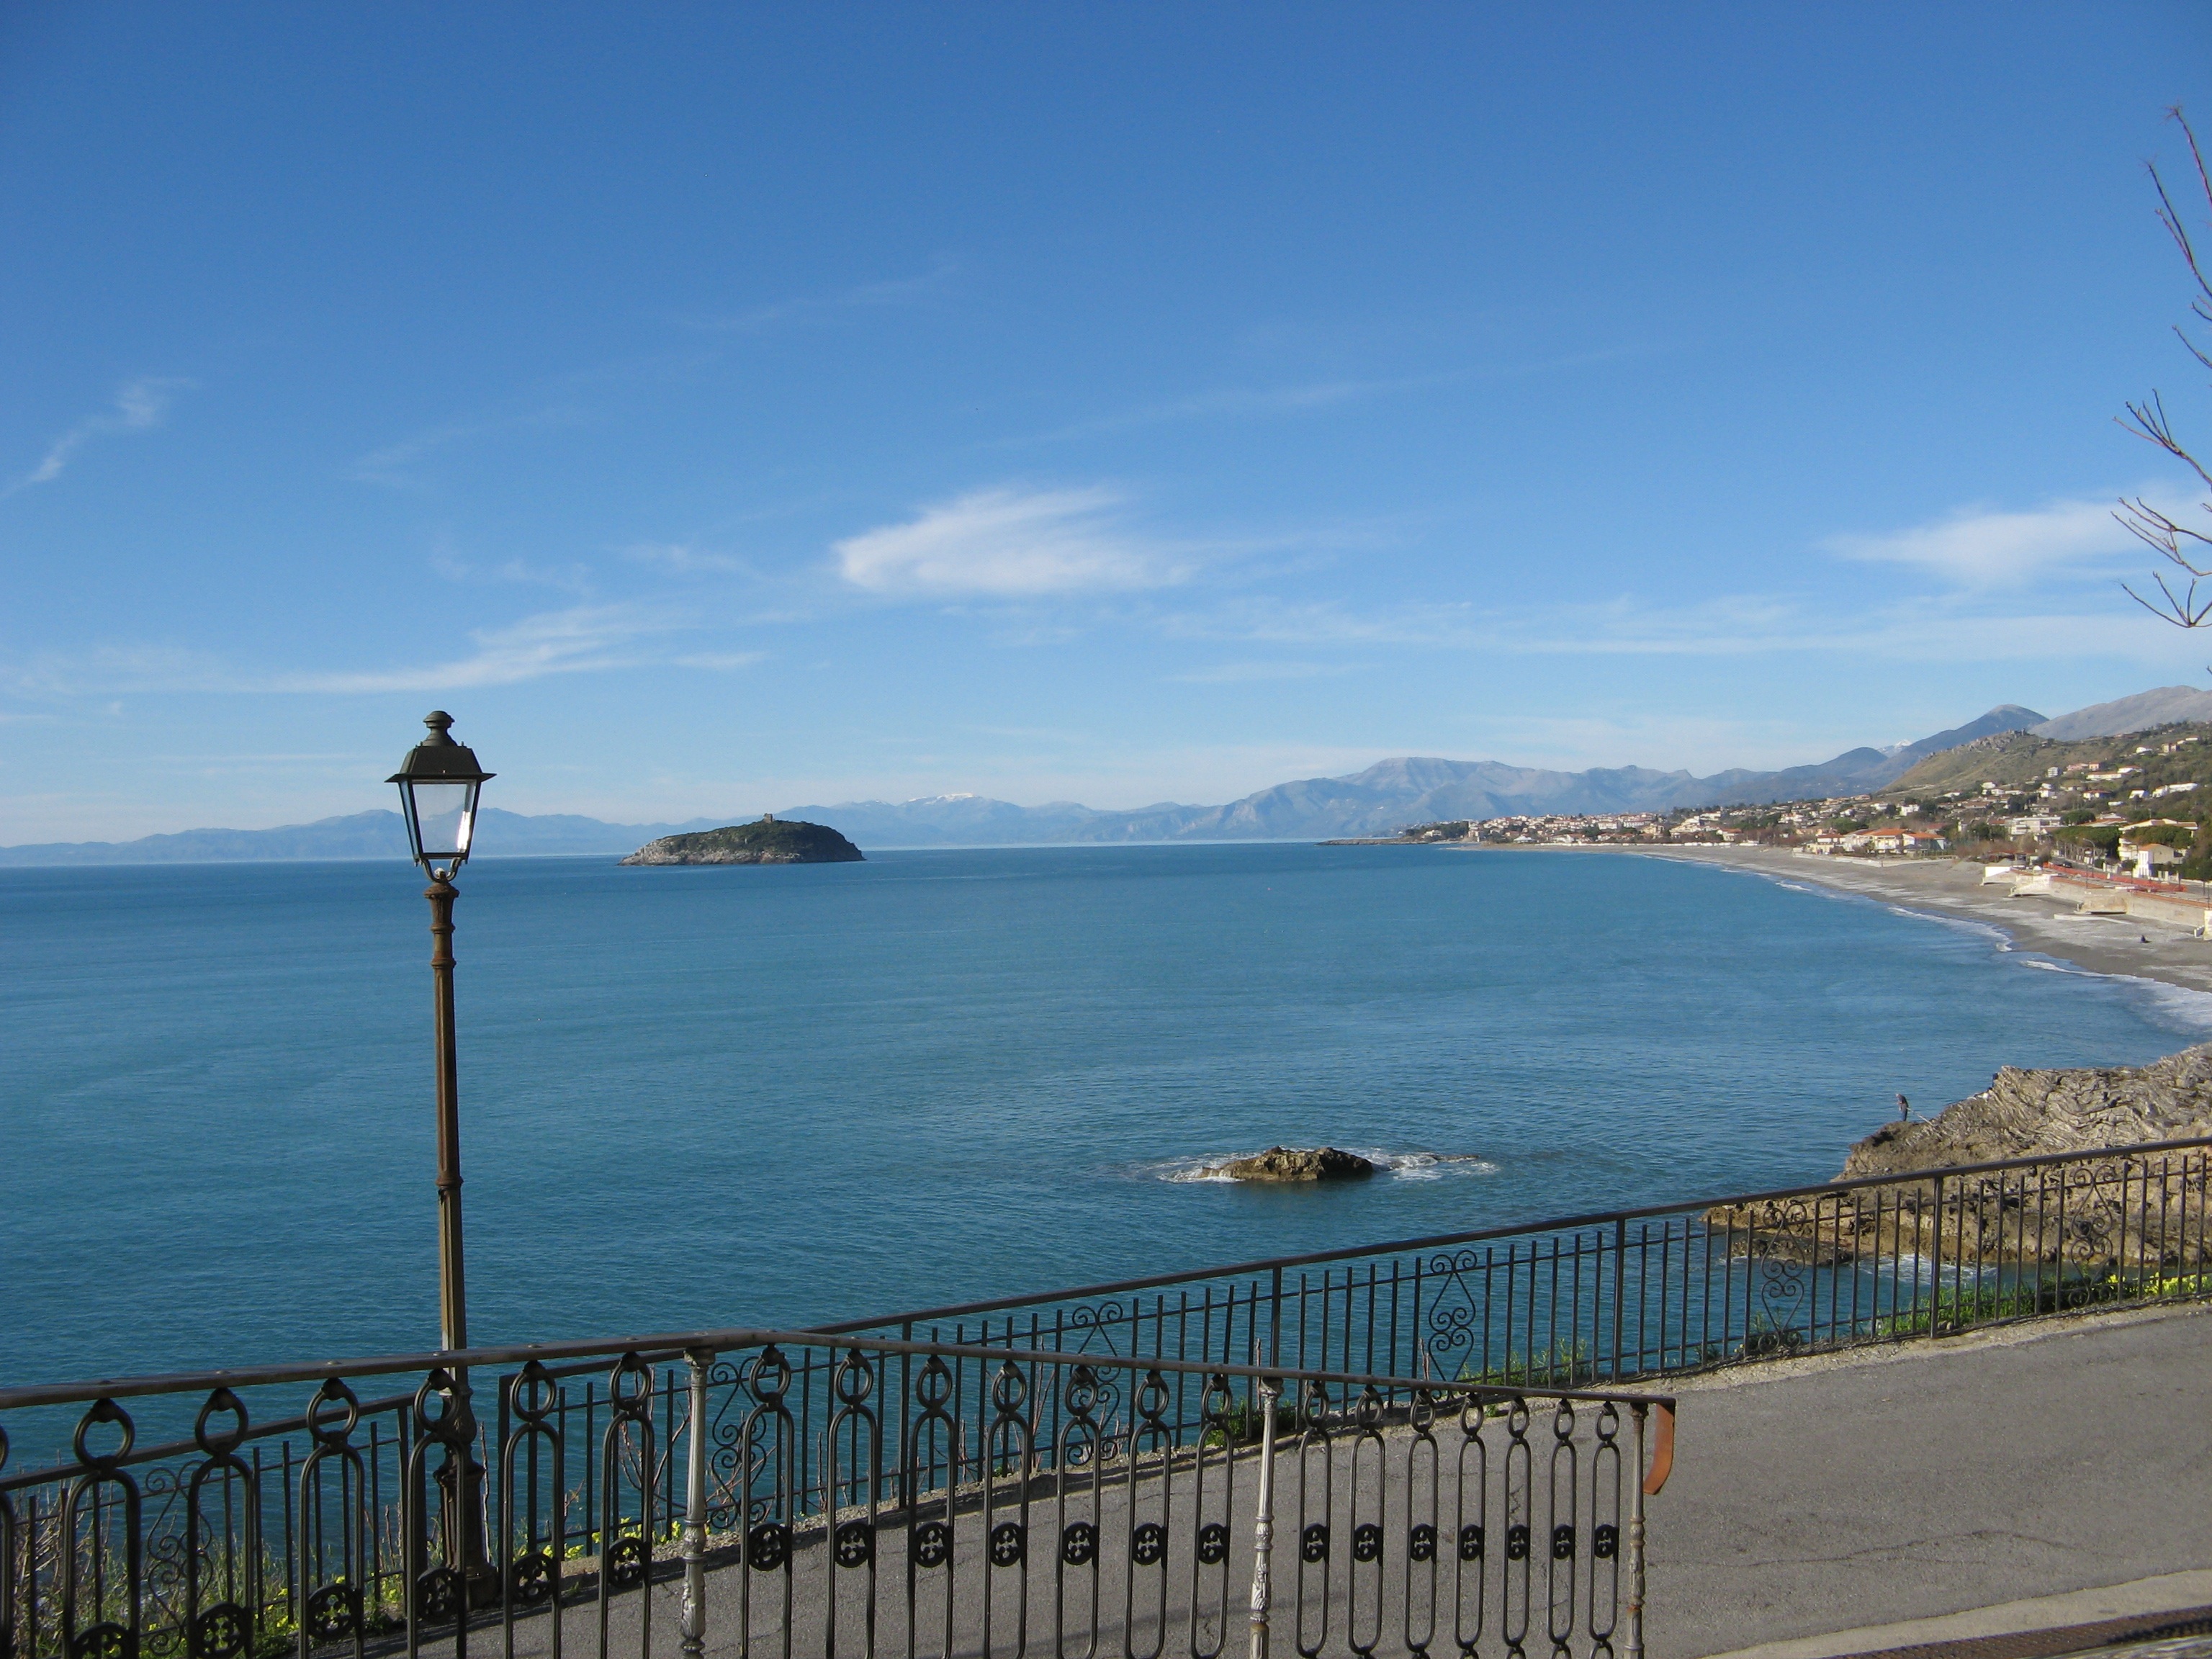
beach, sea, coast, water, ocean, horizon, sun, boat, shore, floor, lake, summer, vacation, clear, railing, cove, bay, island, reservoir, waterfront, body of water, calabria, monti, transparent, stones, lamppost, costa, diamond, cape, scoglio